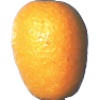
Label: kumquats